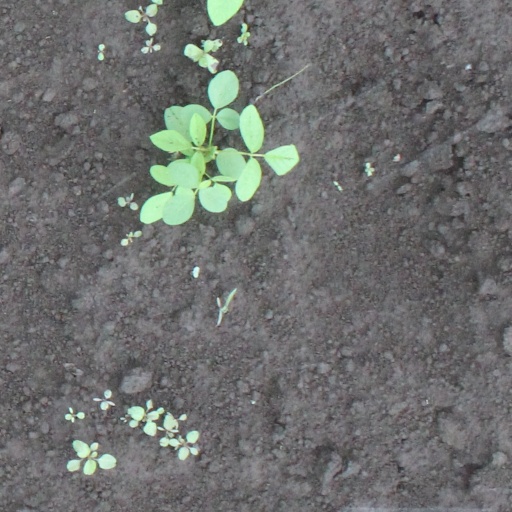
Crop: soybean